List of Stranger Things characters

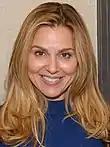
Cara Buono

Karen Wheeler is the mother of Nancy, Mike, and Holly and the wife of Ted. Although a loving mother at heart, she remains largely clueless about her children's activities up until the destruction of Hawkins by Vecna and often tries to directly connect with them rather than trying to understand them. Nancy believes she only married her husband to fit the image of a nuclear family.